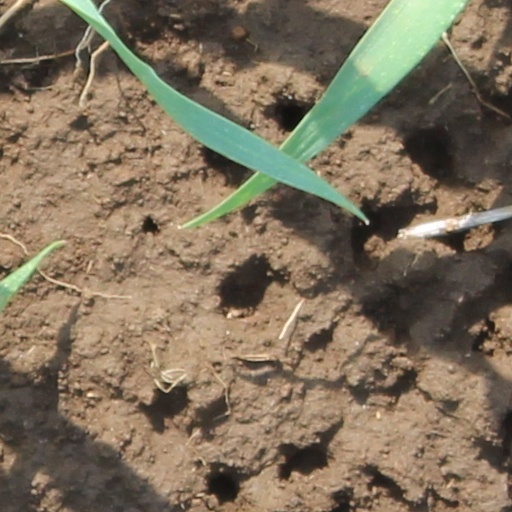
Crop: wheat